Second Karzai cabinet

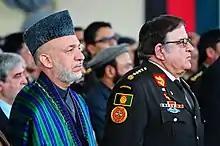
Afghan President Hamid Karzai and Abdul Rahim Wardak, the Defense Minister of Afghanistan.

On 19 December 2009 Karzai presented his list of 25 proposed cabinet members. There was no candidate named for the position of Foreign Minister, since Karzai wanted to keep to disputed foreign minister Rangin Dadfar Spanta until the International Conference on Afghanistan in London on 28 January 2010. Furthermore, Karzai retained the heads of high-profile ministries of Defense and Interior, who were regarded in Washington as experienced professionals. The finance, justice, education, water and energy, women's affairs, agriculture, counter-narcotics and telecommunication ministers were renamed. The most important portfolios were given a U.S. approval by Secretary of State Hillary Rodham Clinton, when she attended Karzai's inauguration in November 2009.